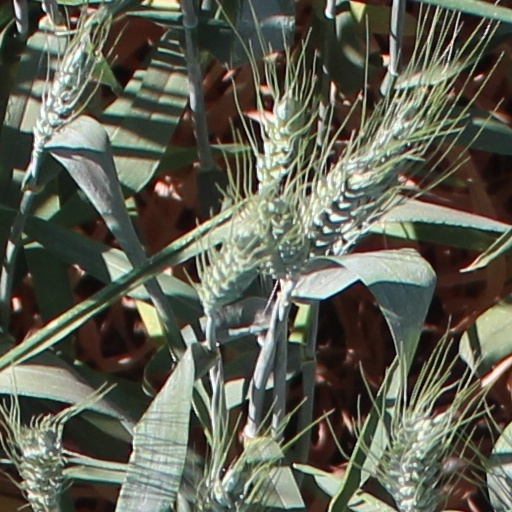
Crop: wheat